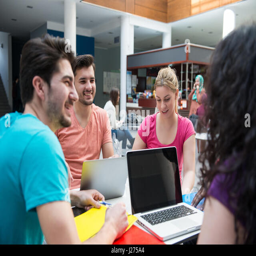
a group of teenagers sitting at the table in cafe , using laptop and drinking orange juice